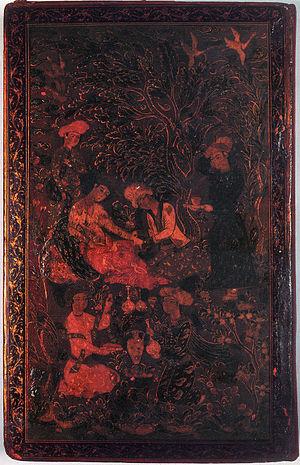
La pratique et l'étude de la médecine en Perse a une histoire longue et prolifique. La médecine iranienne de l’antiquité a subi l’influence de différentes traditions médicales venues de Grèce, d’Égypte, d’Inde et de Chine pendant plus de 4000 ans et en a fait la synthèse pour former un noyau de connaissances qui a permis d’établir les fondements de la médecine dans l’Europe du XIIIᵉ siècle. Les écoles iraniennes comme l’Académie de Gundishapur ont été un terrain fertile pour rapprocher les scientifiques de différentes civilisations. Ces pôles ont prolongé avec succès les théories de leurs prédécesseurs et considérablement développé leurs recherches scientifiques pendant cette période de l'histoire.